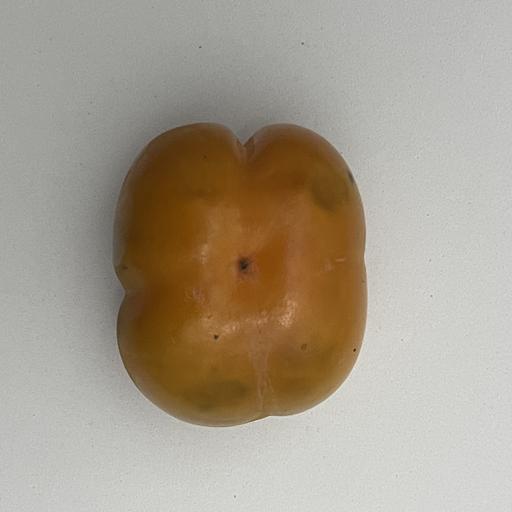
Crop type: Persimmon